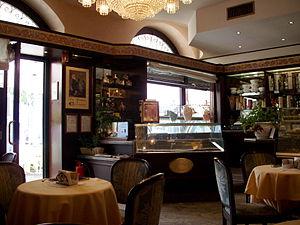
Le Caffè-Pasticceria Cova est un café-traiteur situé via Montenapoleone à Milan, en Lombardie.